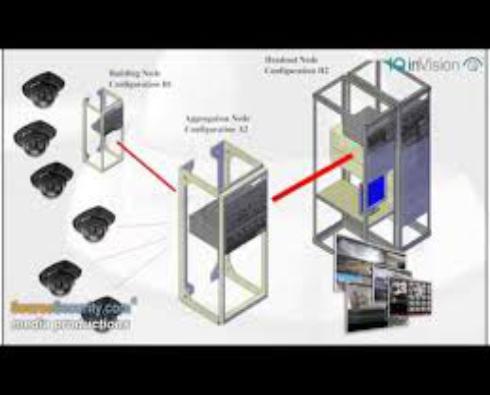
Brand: IQinVision
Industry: Electronic